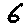
Label: 6